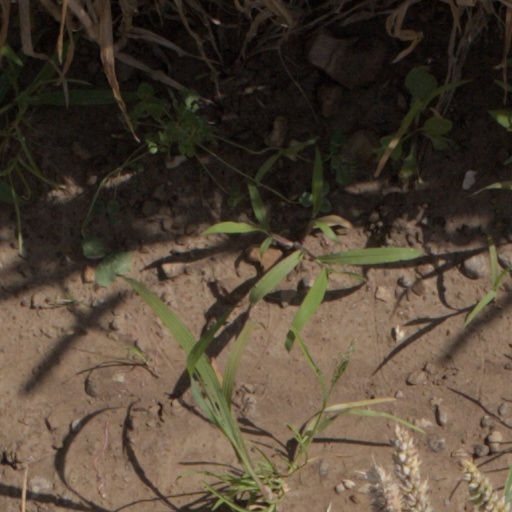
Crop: wheat